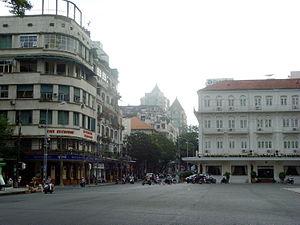
Le carrefour Le Loi - Dong Khoi 한국어: 이곳은 Lê Lợi(사진의 좌-우)거리와 Đồng Khởi(사진의 상-하)거리의 교차점이다. 사진의 왼쪽은 쇼핑몰 Vincom이 들어서기 전의 건물이고, 오른쪽은 Hotel Continental Saigon이다.
Hô-Chi-Minh-Ville /oʃiminvil/, nommée couramment et usuellement Saïgon /saj.gɔ̃/, qui fut le nom officiel jusqu'en 1975, ou antérieurement Prey Nokor quand elle appartenait à l'Empire khmer, est la plus grande ville du Viêt Nam et son poumon économique, devant la capitale Hanoï.